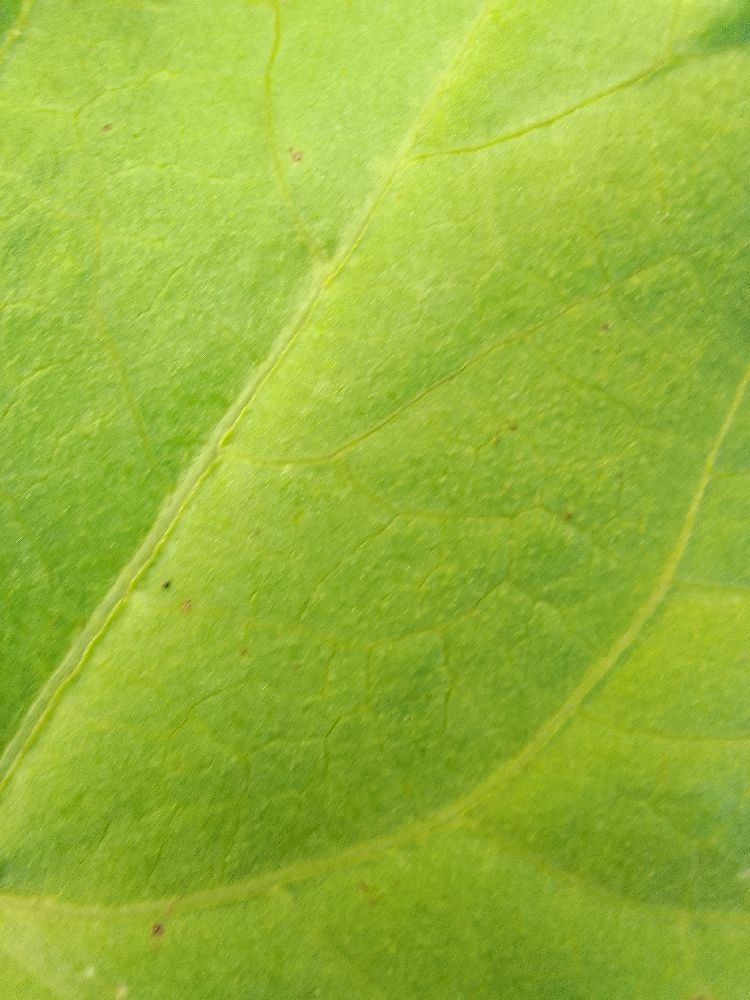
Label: healthy